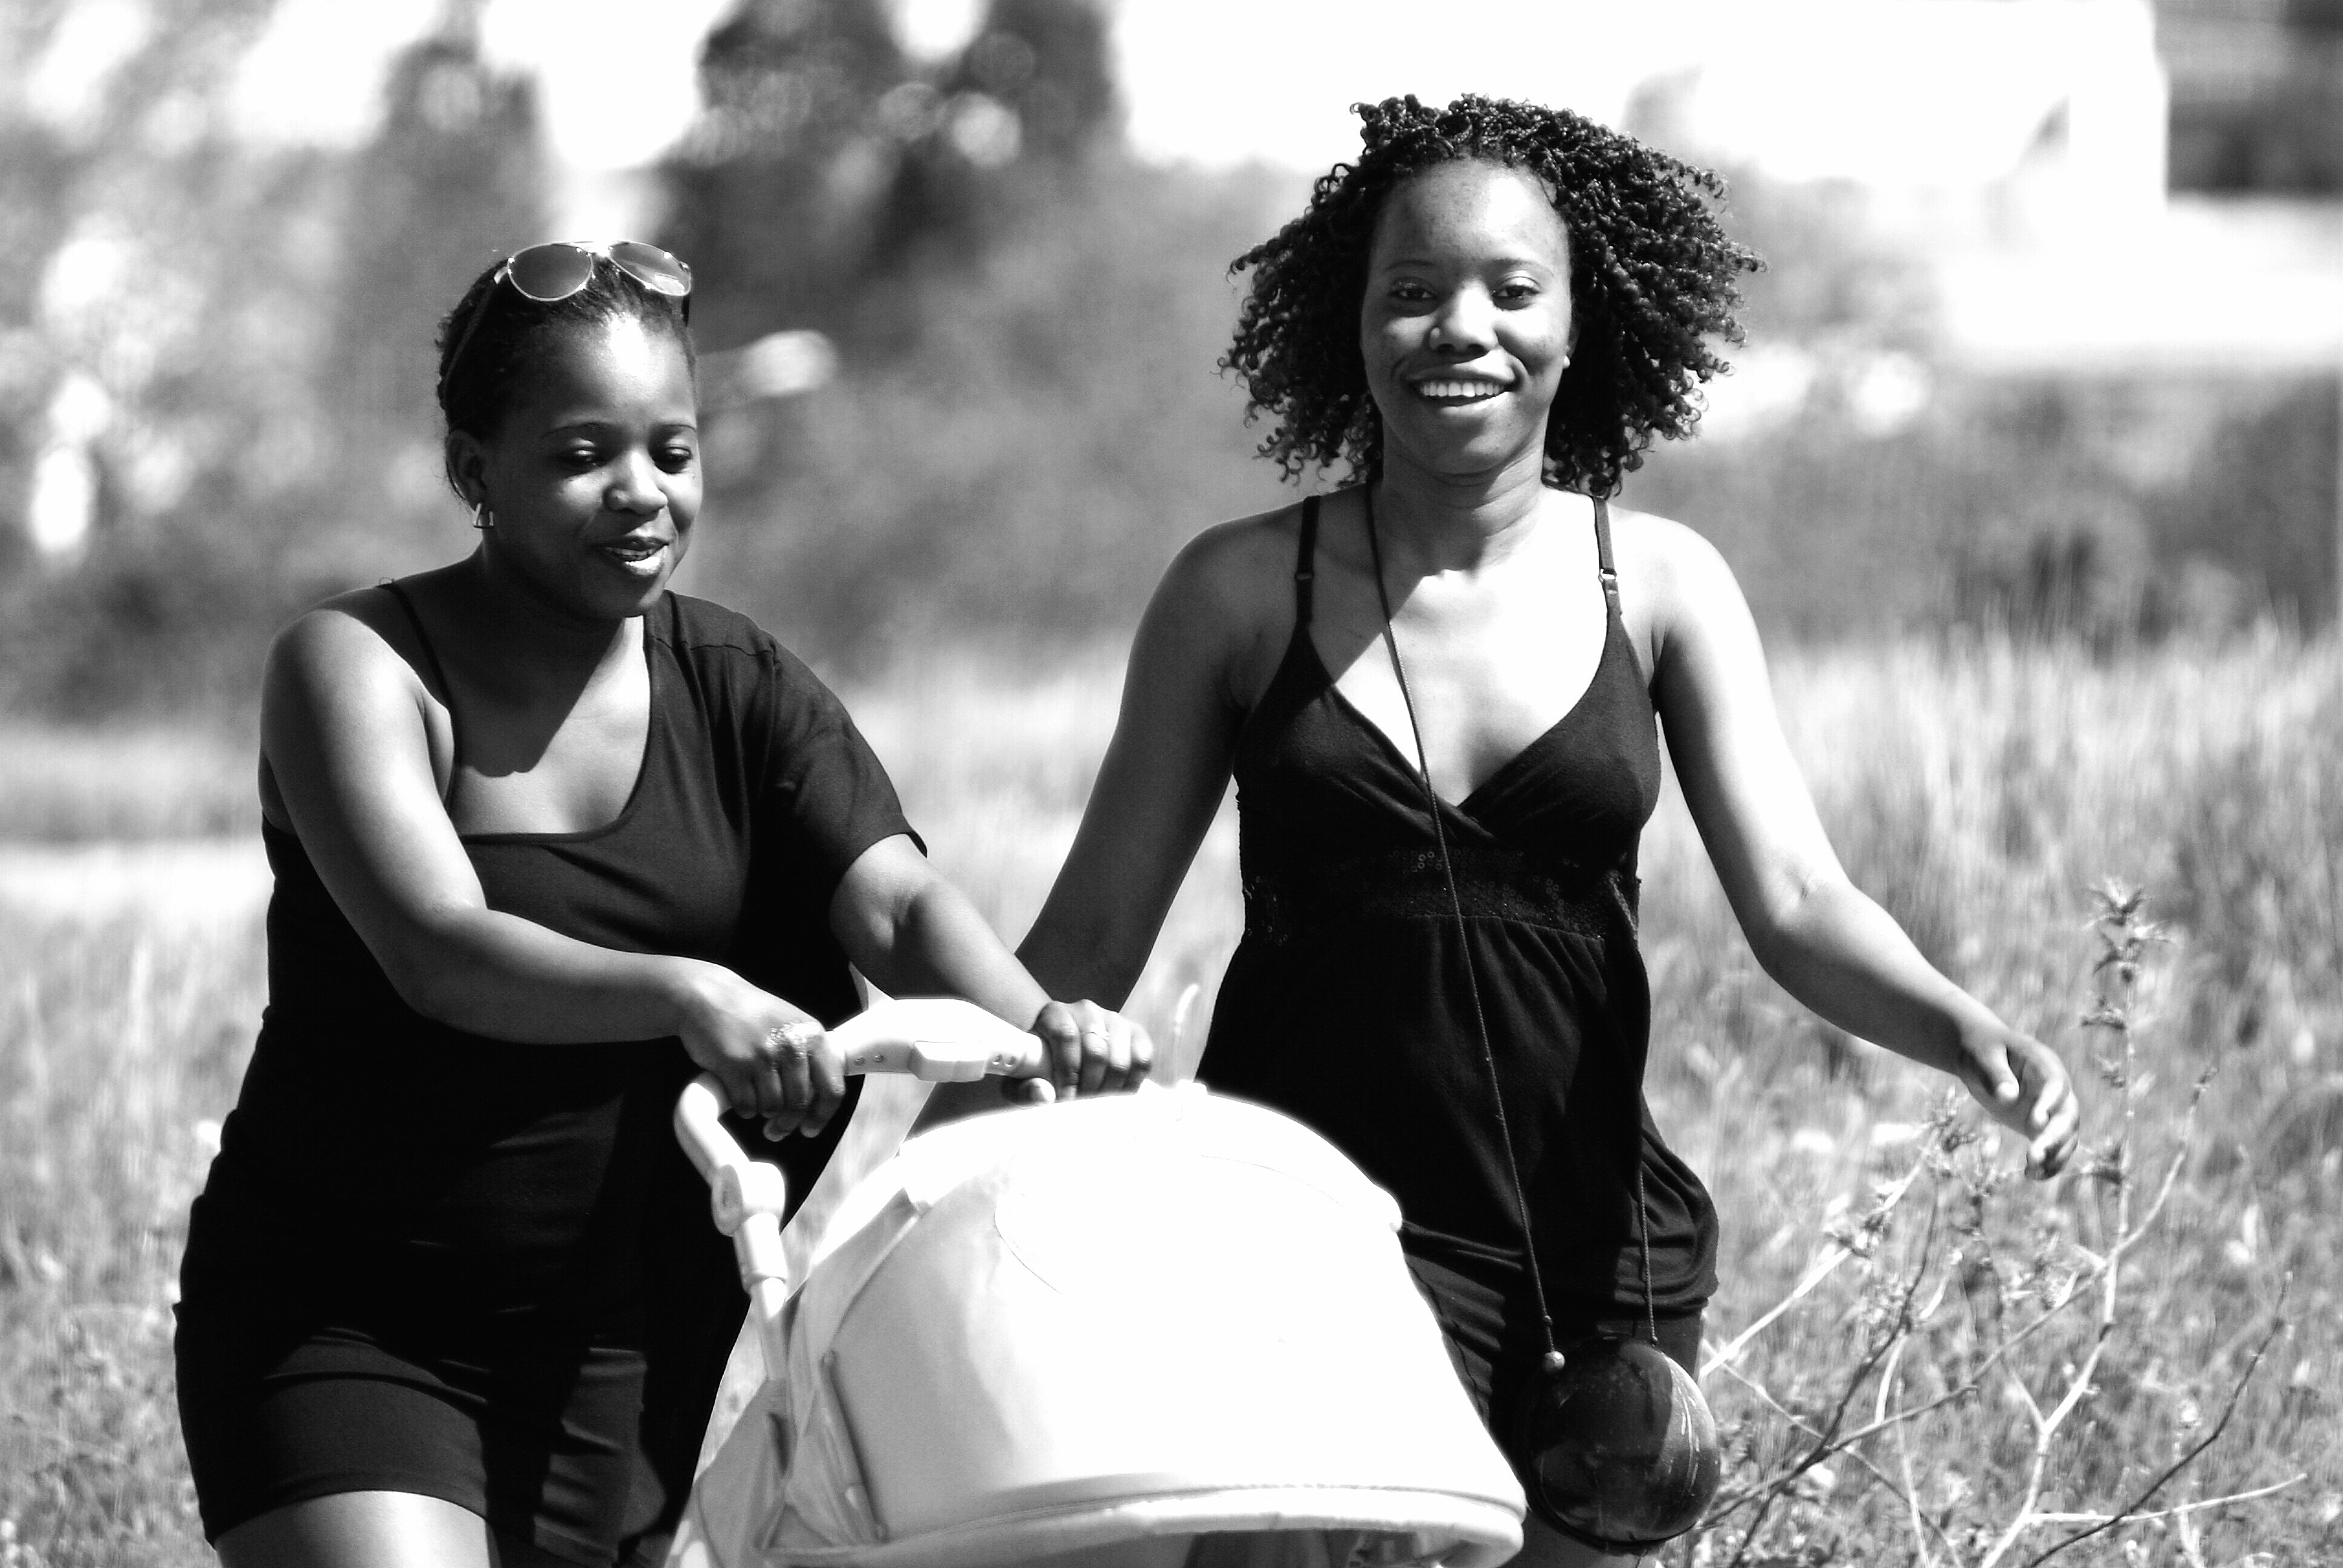
person, creative, black and white, people, woman, white, street, photography, urban, social, dslr, model, lens, sitting, romance, black, monochrome, lady, bride, streetphotography, bw, blackandwhite, blackwhite, dress, moments, public, photograph, beauty, sony, pretoebranco, rua, streetphoto, moment, unposed, decisive, souls, pretobranco, sp, dslra200, pb, fotografiaderua, streetmoments, lavinha, a200, sal, jo olavinha, photo shoot, monochrome photography, portrait photography, human positions